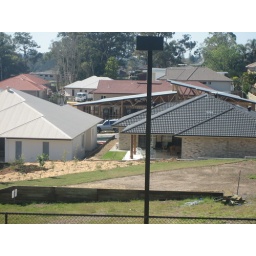
looking past the tennis court - note the roof line on the house across the road from the 2 houses in the picture